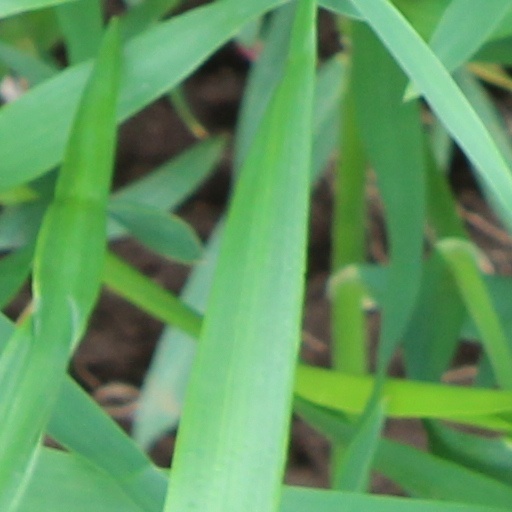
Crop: wheat